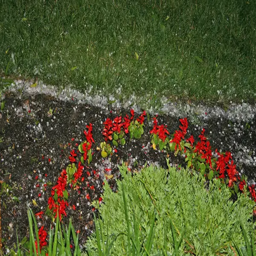
causes of death damaged flowers in our front flower garden .